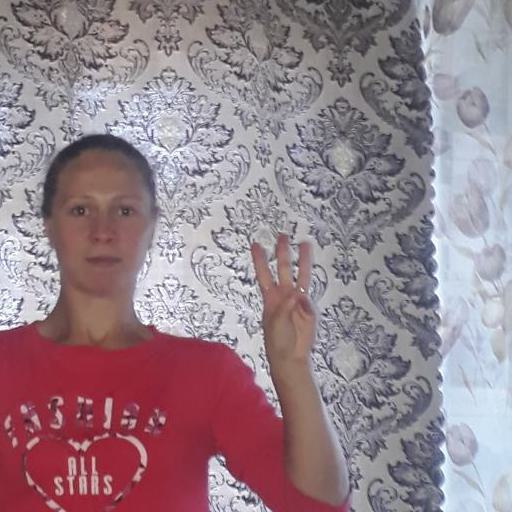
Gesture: three